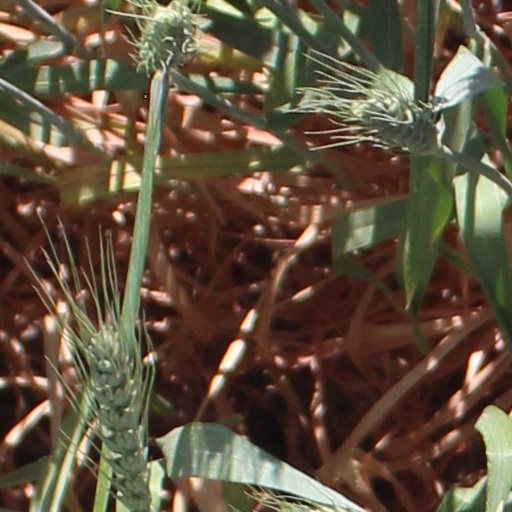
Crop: wheat